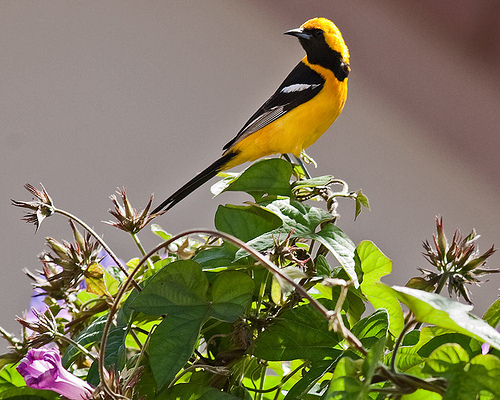
a yellow breasted and yellow crowned bird, with a black throat and black primaries with white wingbars.
a pretty orange bird black throat, wings, tail and white wingbars.
a medium sized bird with a yellow belly, and a bill that curves downwardsthe bright yellow breast and crown contrast sharply with this birds' black rectrices,head,and wings.
yellow and black bird with a small beak but average size head.
this particular bird has a yellow belly chest and sides and black and white secondariesa small yellow breasted and crowned bird, it has a black throat, and black wings with a white wingbar.
this bird has black and white wings and tail and a lot of yellow everywhere else.
this bird is yellow with black and has a very short beak.
this bird has a yellow crown, black primaries, and a yellow belly.
Species: Hooded Oriole